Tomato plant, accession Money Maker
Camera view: bottom (45 deg); turntable rotation: 210 degrees
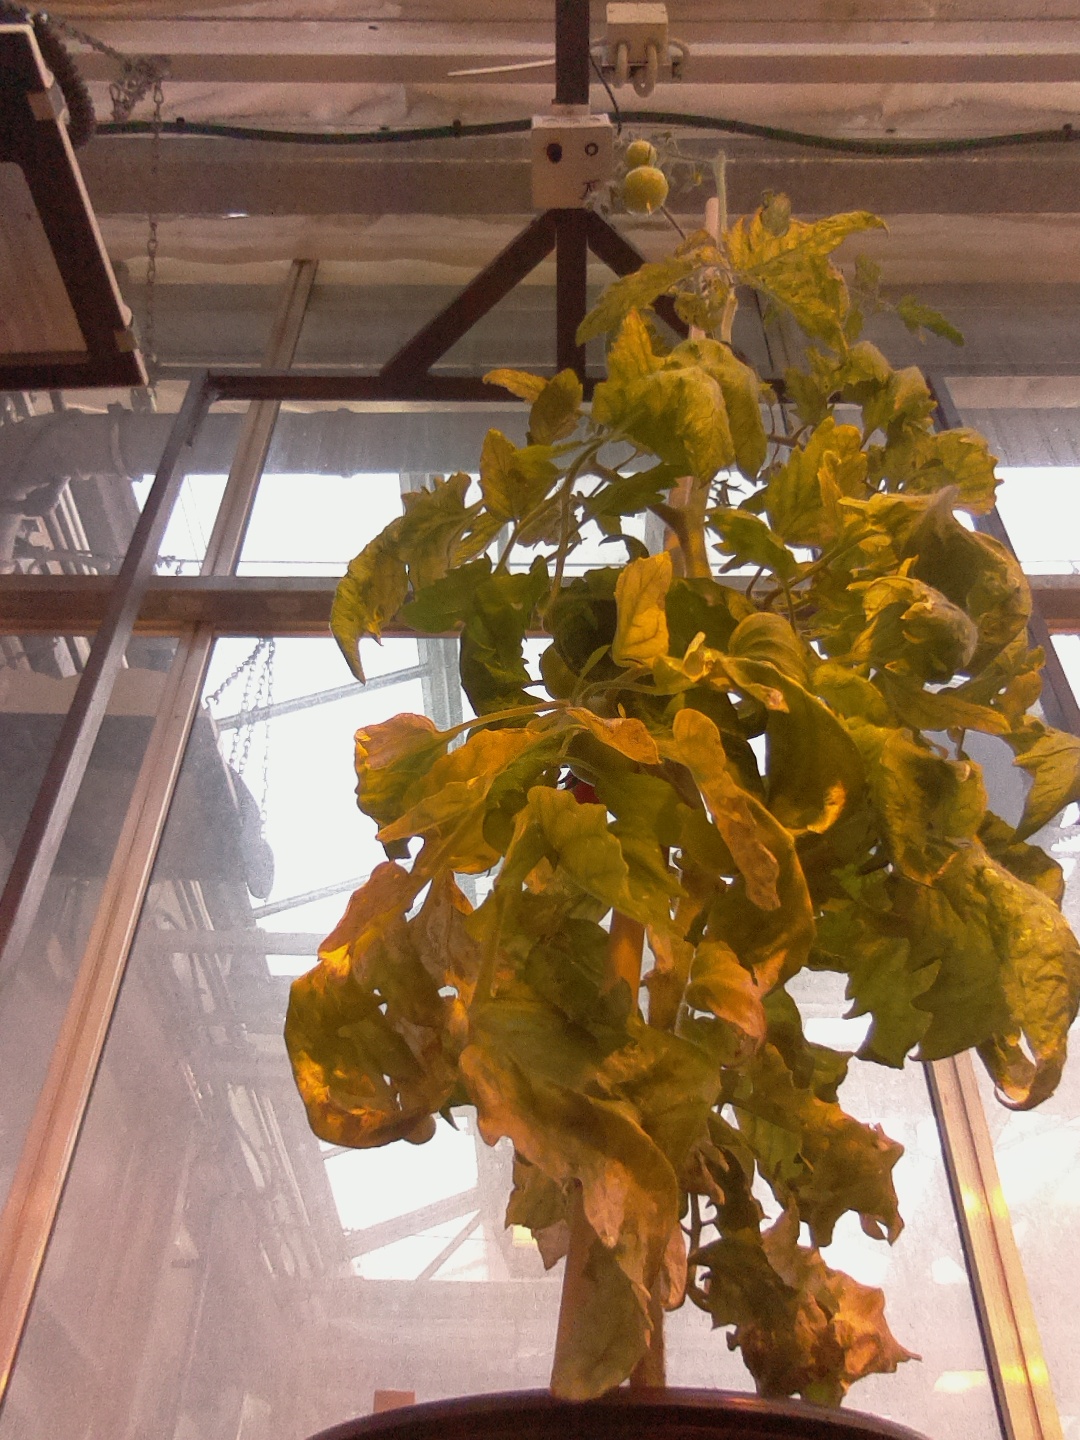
BBCH growth stage 81: 10%-20% of fruits show typical fully ripe color